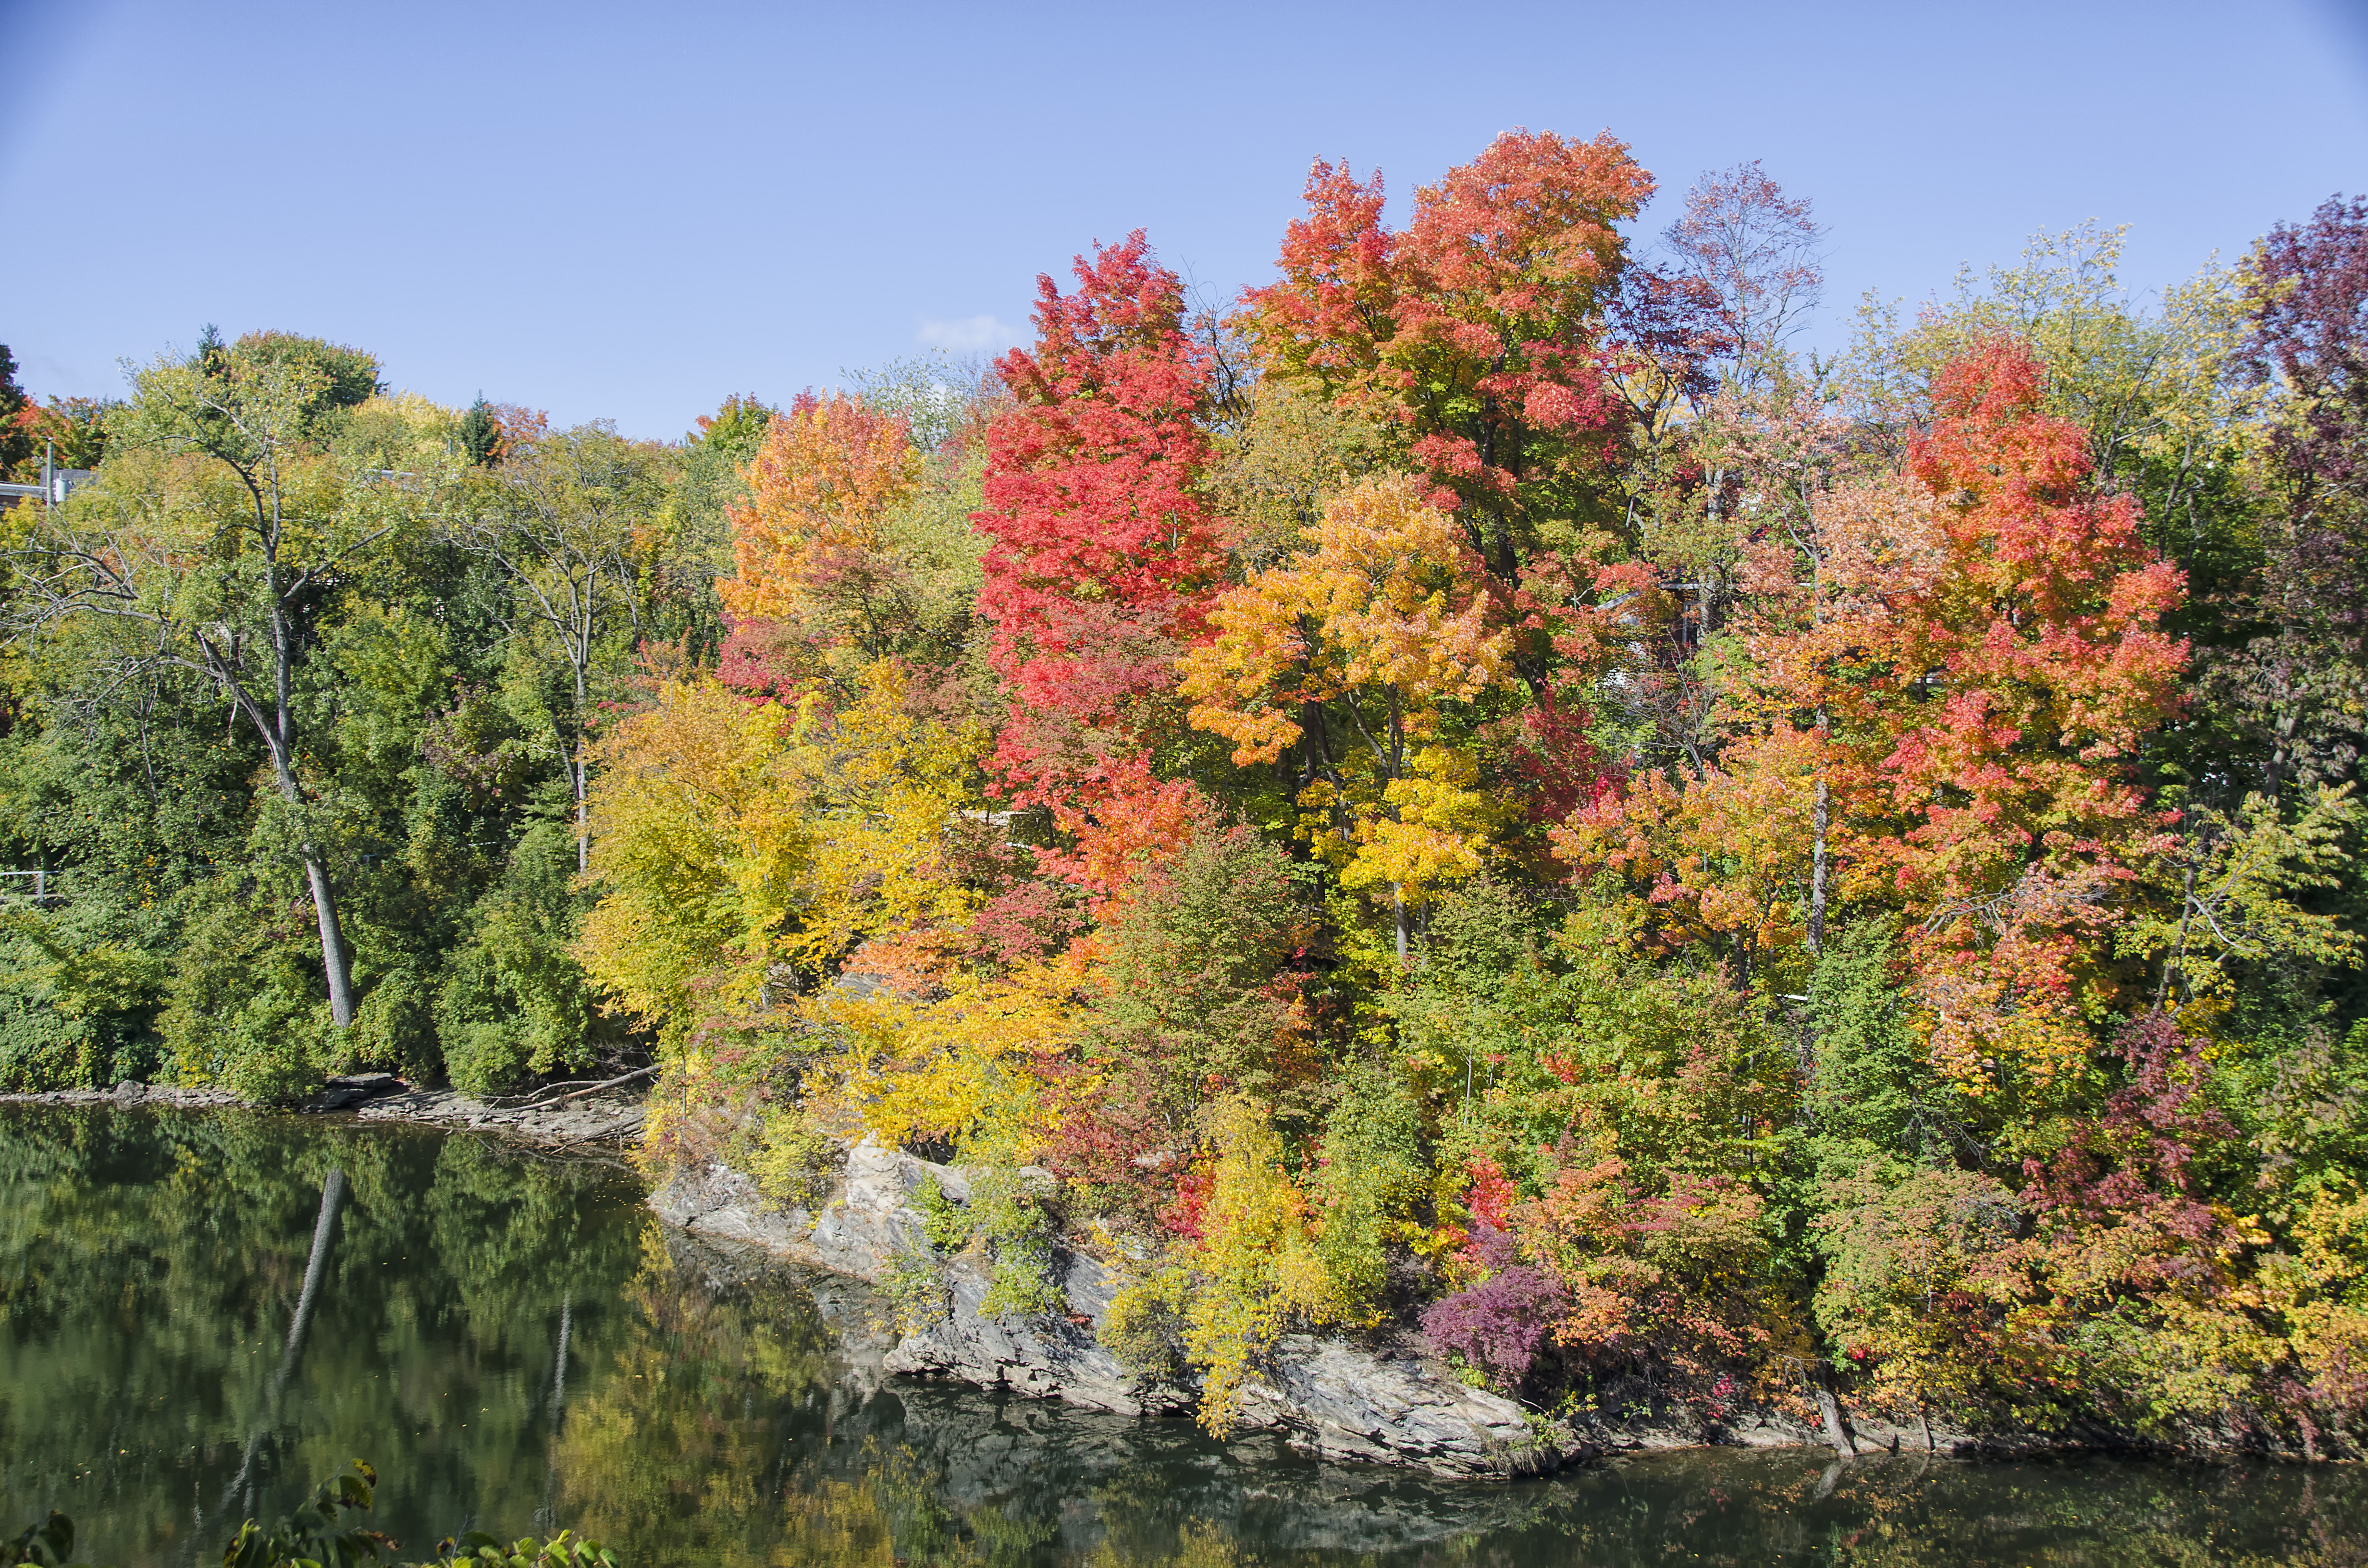
tree, nature, plant, meadow, leaf, flower, autumn, botany, season, canada, shrub, quebec, woodland, ecosystem, sherbrooke, biome, woody plant, temperate broadleaf and mixed forest